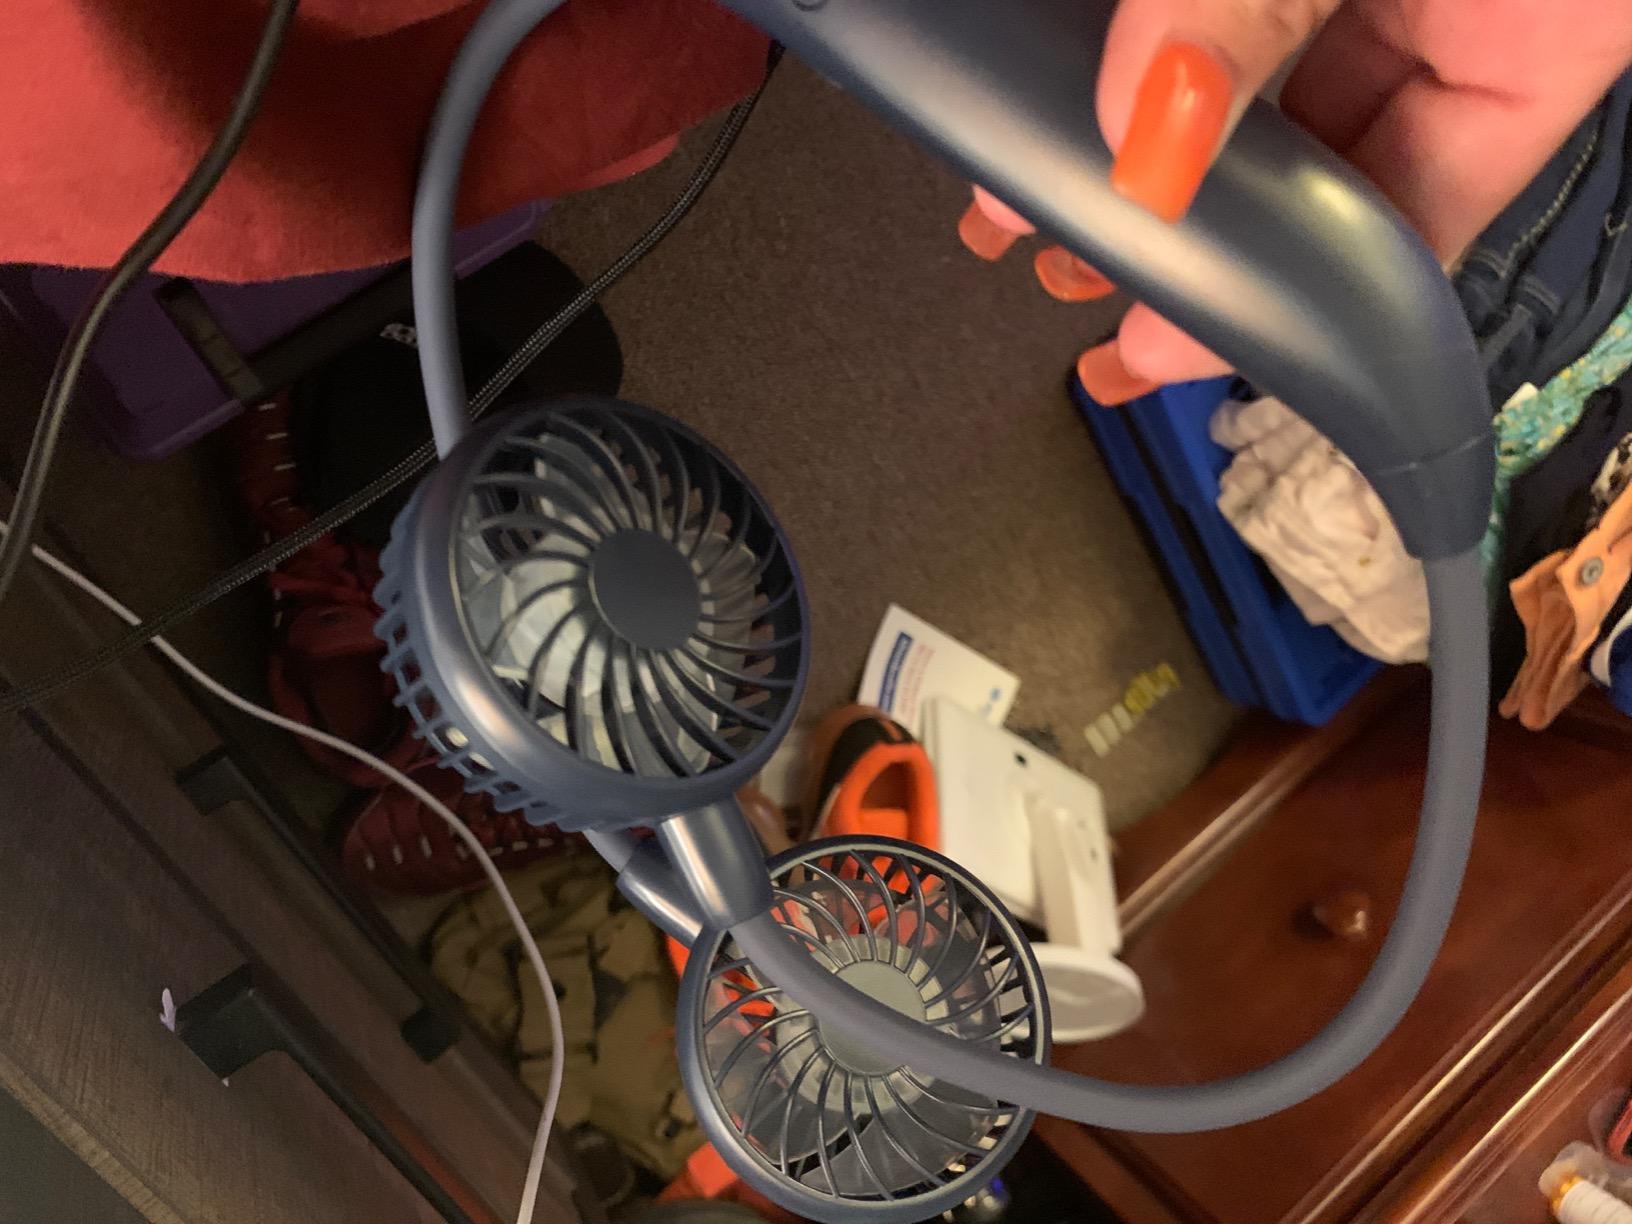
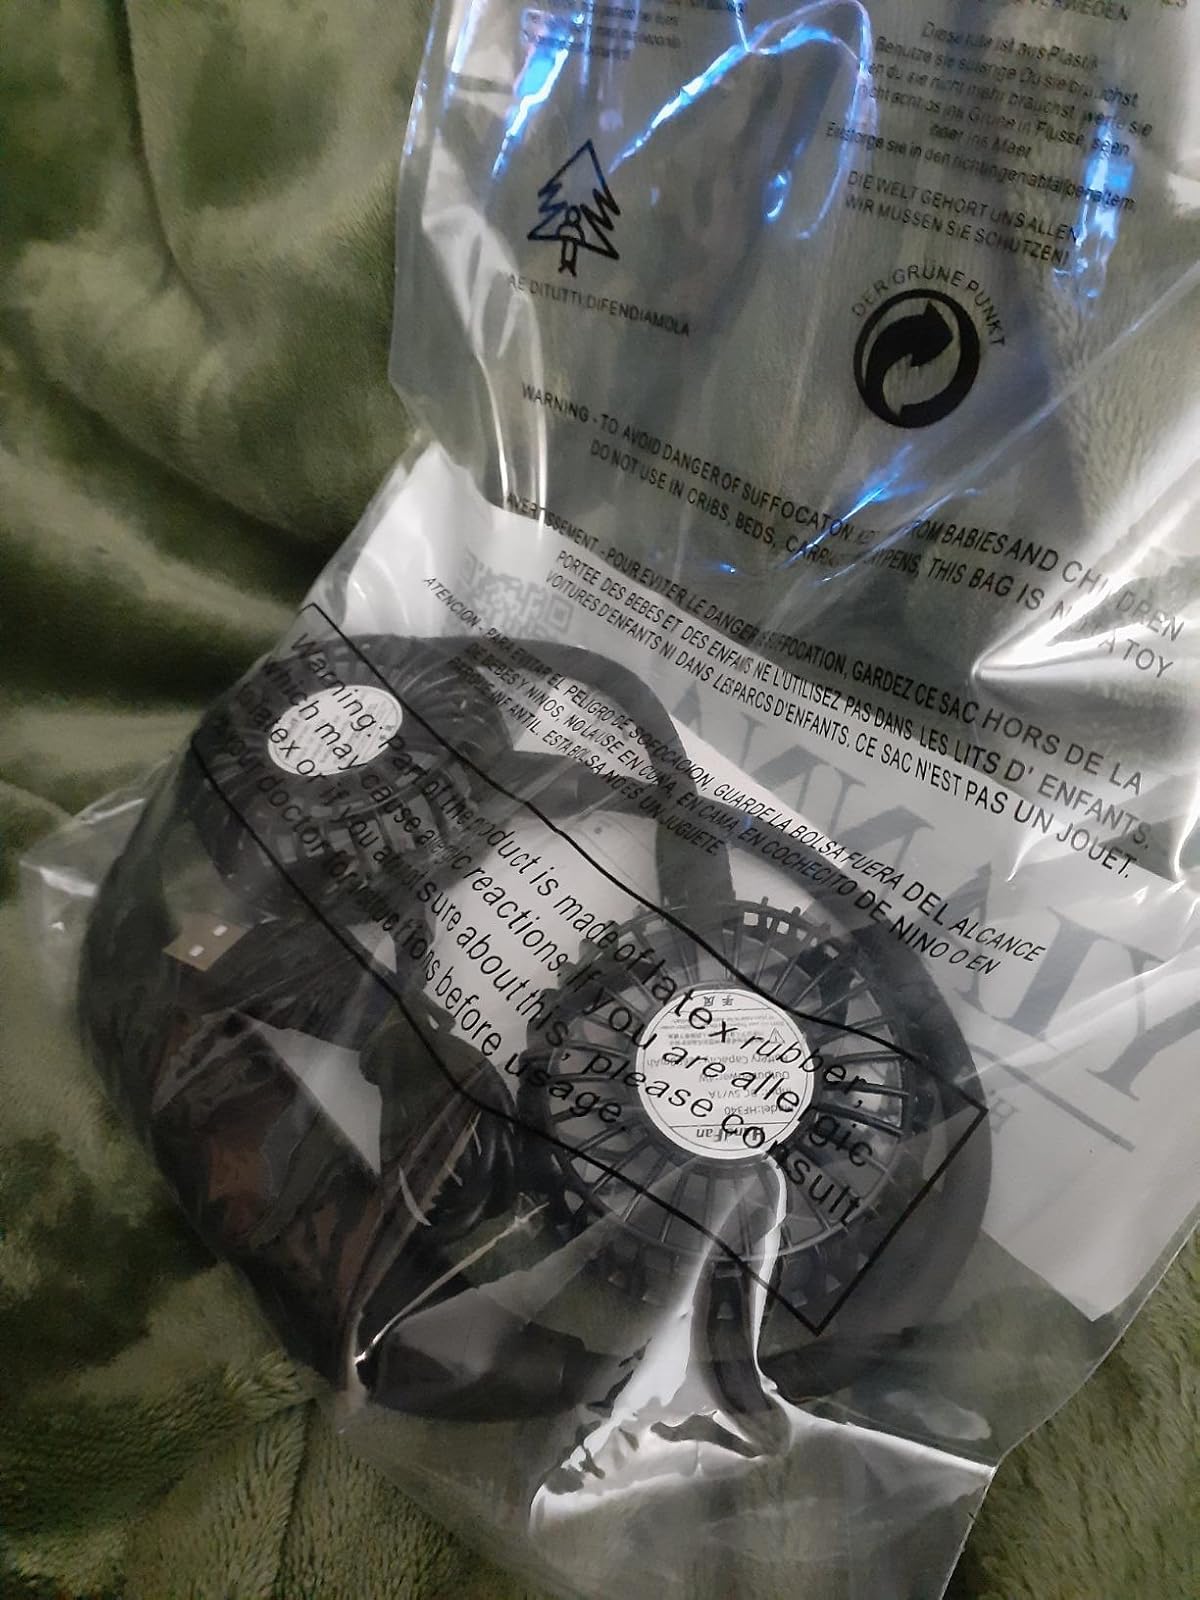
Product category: fan
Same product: no